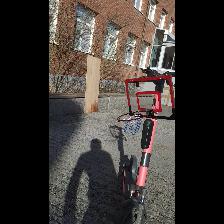
Label: NonHuman